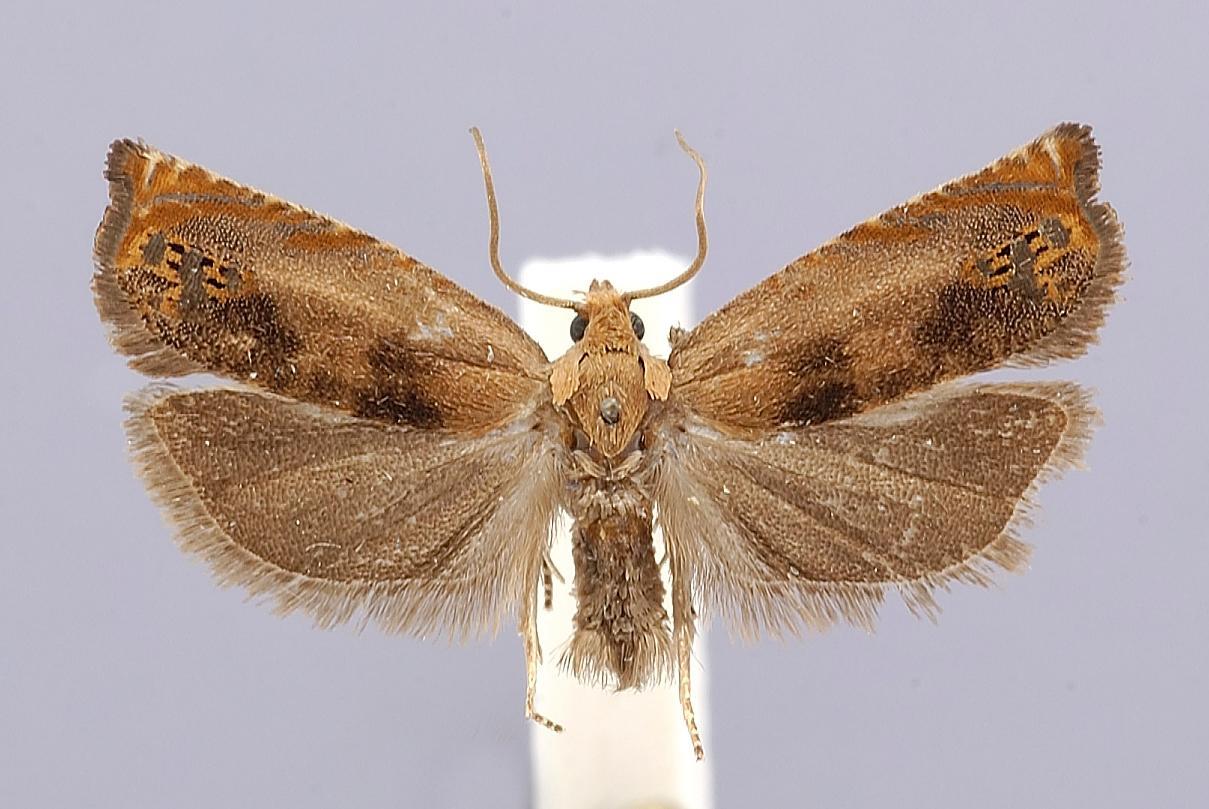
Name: Hystrichophora pullusana
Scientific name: Hystrichophora pullusana Gilligan
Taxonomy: Animalia, Arthropoda, Insecta, Lepidoptera, Tortricidae
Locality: Markland Dam, Gallatin, Kentucky, United States
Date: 15 Jun 1989